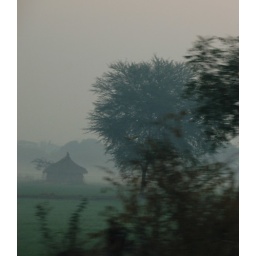
A house in the field on the road to the Agra